Describe the emotion expressed in this image:  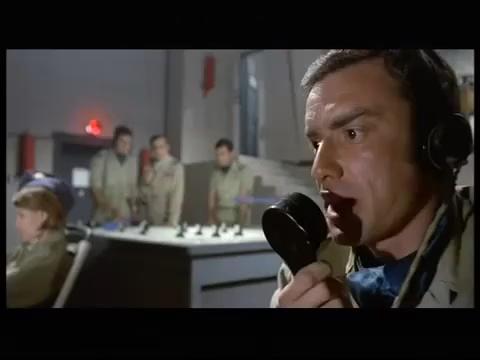
This person displays Suffering, valence and arousal with low intensity.